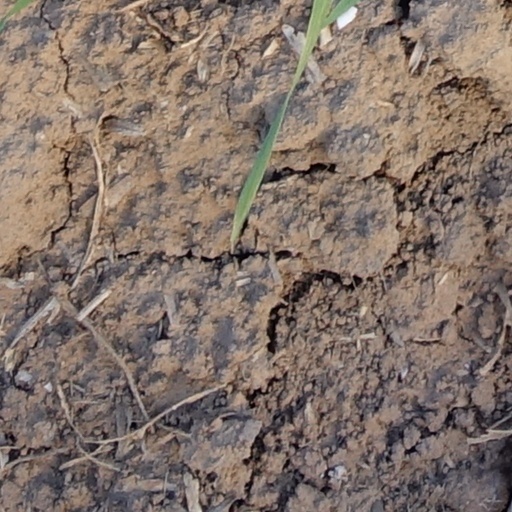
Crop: wheat